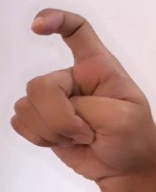
ASL sign: X